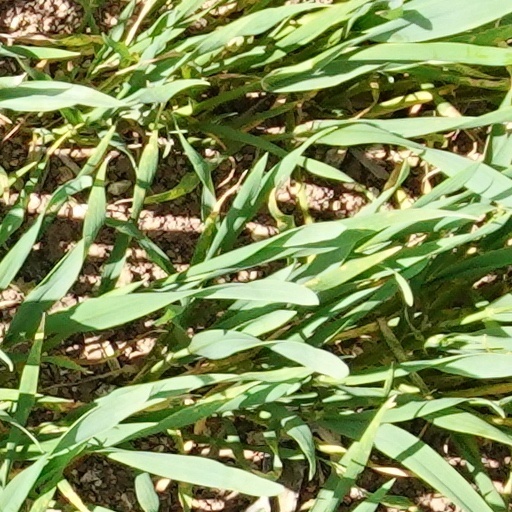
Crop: wheat